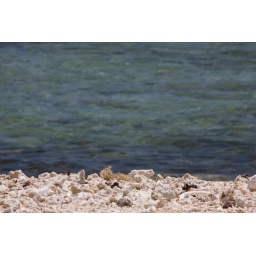
A simple view of the coral beach on Duck Island in front of the clear water.